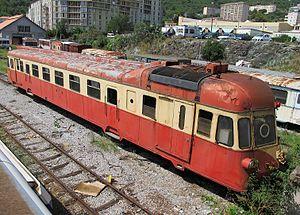
L'autorail ABH8 204 garé réformé à Bastia le 4 août 2014.
Les Autorails Renault ont été construits par la SAUR, filiale de la société automobile Renault, à partir de 1922.